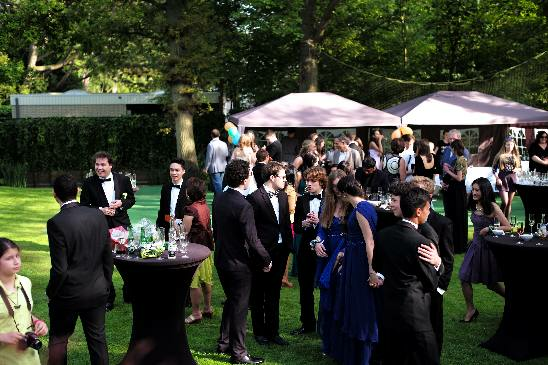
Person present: Yes